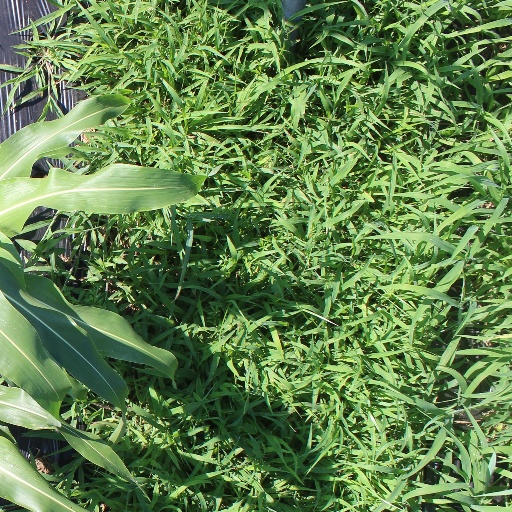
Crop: sorghum